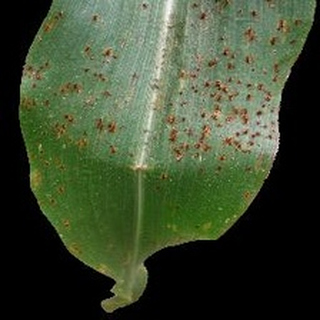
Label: corn_common_rust